Broadhall Way

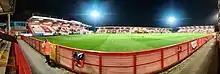
Panorama view from the East Terrace

The club plays at Broadhall Way, which was previously the home to Stevenage Town and Stevenage Athletic. Following the bankruptcy of the town's former club, the stadium remained unused for three years. The newly formed Stevenage Borough had planned to play a fixture against Hitchin Town Youth at Broadhall Way in November 1976 as a "curtain-raiser" for the new venture. Volunteers prepared the pitch in anticipation; however, their plans were thwarted when the former chairman of Stevenage Athletic, and stadium lease-holder, vandalised the playing surface by digging a trench along the full length of the pitch. The club eventually moved into Broadhall Way in 1980, following the local council's repurchasing of the stadium, and allowed the football club to become its tenant.